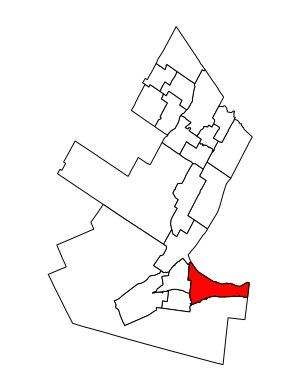
Hamilton-Est—Stoney Creek est une circonscription provinciale de l'Ontario représentée à l'Assemblée législative de l'Ontario depuis 2007.